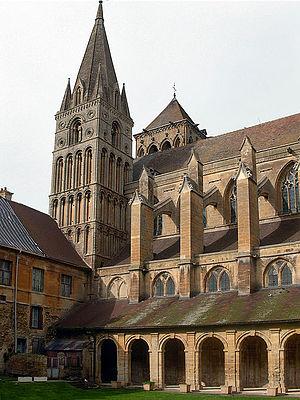
L’abbaye de Saint-Pierre-sur-Dives est une abbaye bénédictine, fondée au XIᵉ siècle à Saint-Pierre-sur-Dives dans le Calvados. C'est un des ensembles les plus complets de l'architecture monastique en Normandie.